Muslim Brotherhood

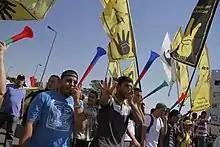
A group of pro-Brotherhood protesters holding the Rabia sign and making the associated gesture during a pro-Brotherhood protest held in October 2013

On 24 March 2014, an Egyptian court sentenced 529 members of the Muslim Brotherhood to death following an attack on a police station, an act described by Amnesty International as "the largest single batch of simultaneous death sentences we've seen in recent years [...] anywhere in the world". By May 2014, approximately 16,000 people (and as high as more than 40,000 by what "The Economist" calls an "independent count"), mostly Brotherhood members or supporters, have allegedly been arrested by police since the 2013 uprising. On 2 February 2015, an Egyptian court sentenced another 183 members of the Muslim Brotherhood to death.